Shrewsbury

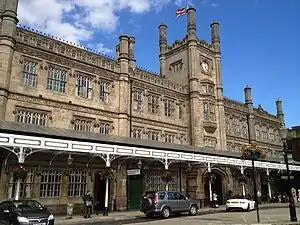
The main station building

Prior to the Reformation, there are accounts of major festivals in Kingsland: In ancient times, while the Romish religion prevailed, all the companies united once a year in celebrating the day of Corpus Christi, with great pomp and splendour. At the reformation this ceremony was commuted for another, held on the second Monday after Trinity Sunday, which is still continued, though with less pomp and circumstance than formerly. The Companies form themselves into processions, headed severally by men on horseback in gaudy apparel, called kings, probably as representatives of the monarchs who granted their charters* They move in marshalled array to Kingsland, where they are met by the mayor and corporation and the day is spent in festivity.